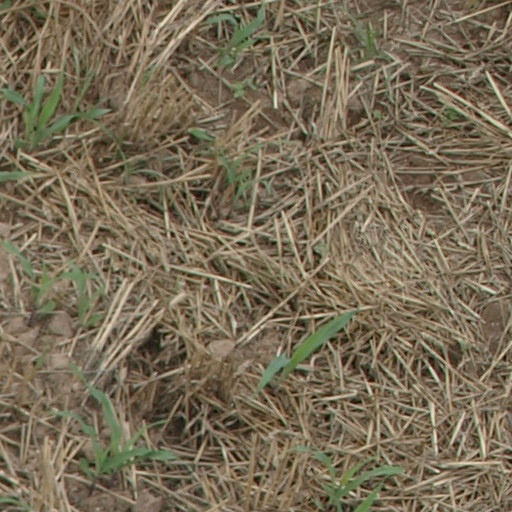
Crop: maize; corn